Territorial evolution of the Ottoman Empire

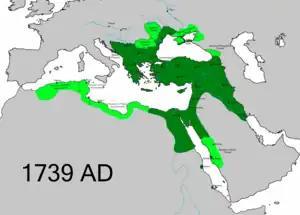
Territorial changes of the Ottoman Empire 1739

The Treaty of Küçük Kaynarca (also spelled "Kuchuk Kainarji") was signed on July 21, 1774, in Küçük Kaynarca, Dobruja (today Kaynardzha, Silistra Province, Bulgaria) between the Russian Empire (represented by Field-Marshal Rumyantsev) and the Ottoman Empire after the Ottoman Empire was defeated in the Russo-Turkish War of 1768–1774.